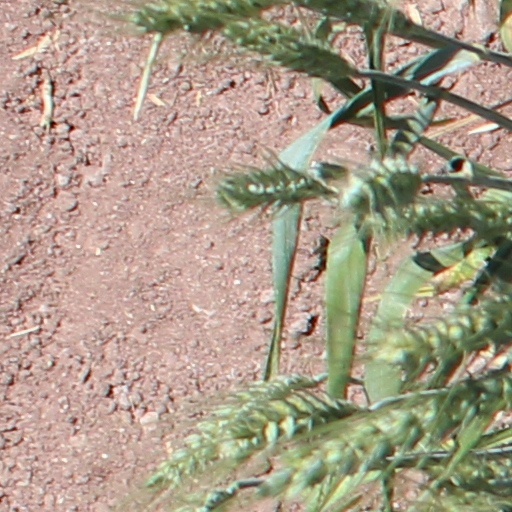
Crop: wheat